KNSD

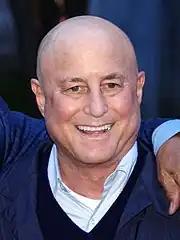
refer to caption

San Diego Telecasters, Inc., filed with the Federal Communications Commission (FCC) on June 17, 1963, to build a new television station on ultra high frequency (UHF) channel 39 in San Diego. The applicant was owned by Larry Shushan and Leon Kahn, the president and co-owner of San Diego radio station KPRI-FM. Shushan and Kahn proposed to build channel 39 on San Miguel Mountain. The FCC approved this application on June 25, 1964, by which time preparations were under way on the transmitter site. Construction required building a road to the mountain's summit, a task that delayed the planned sign-on for the new station. A late delivery of an antenna from General Electric also set back work. In October 1965, the antenna was installed, and the station formally opened its studios on Engineer Road in Kearny Mesa.